Heinrich Wawra von Fernsee

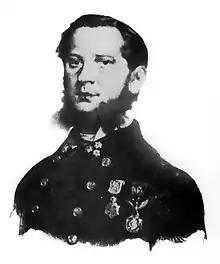
Heinrich Wawra Ritter von Fernsee

Heinrich Wawra Ritter von Fernsee (born Jindřich Blažej Vávra; 2 February 1831 – 24 May 1887) was a Czech-Austrian ship surgeon, botanist and explorer.